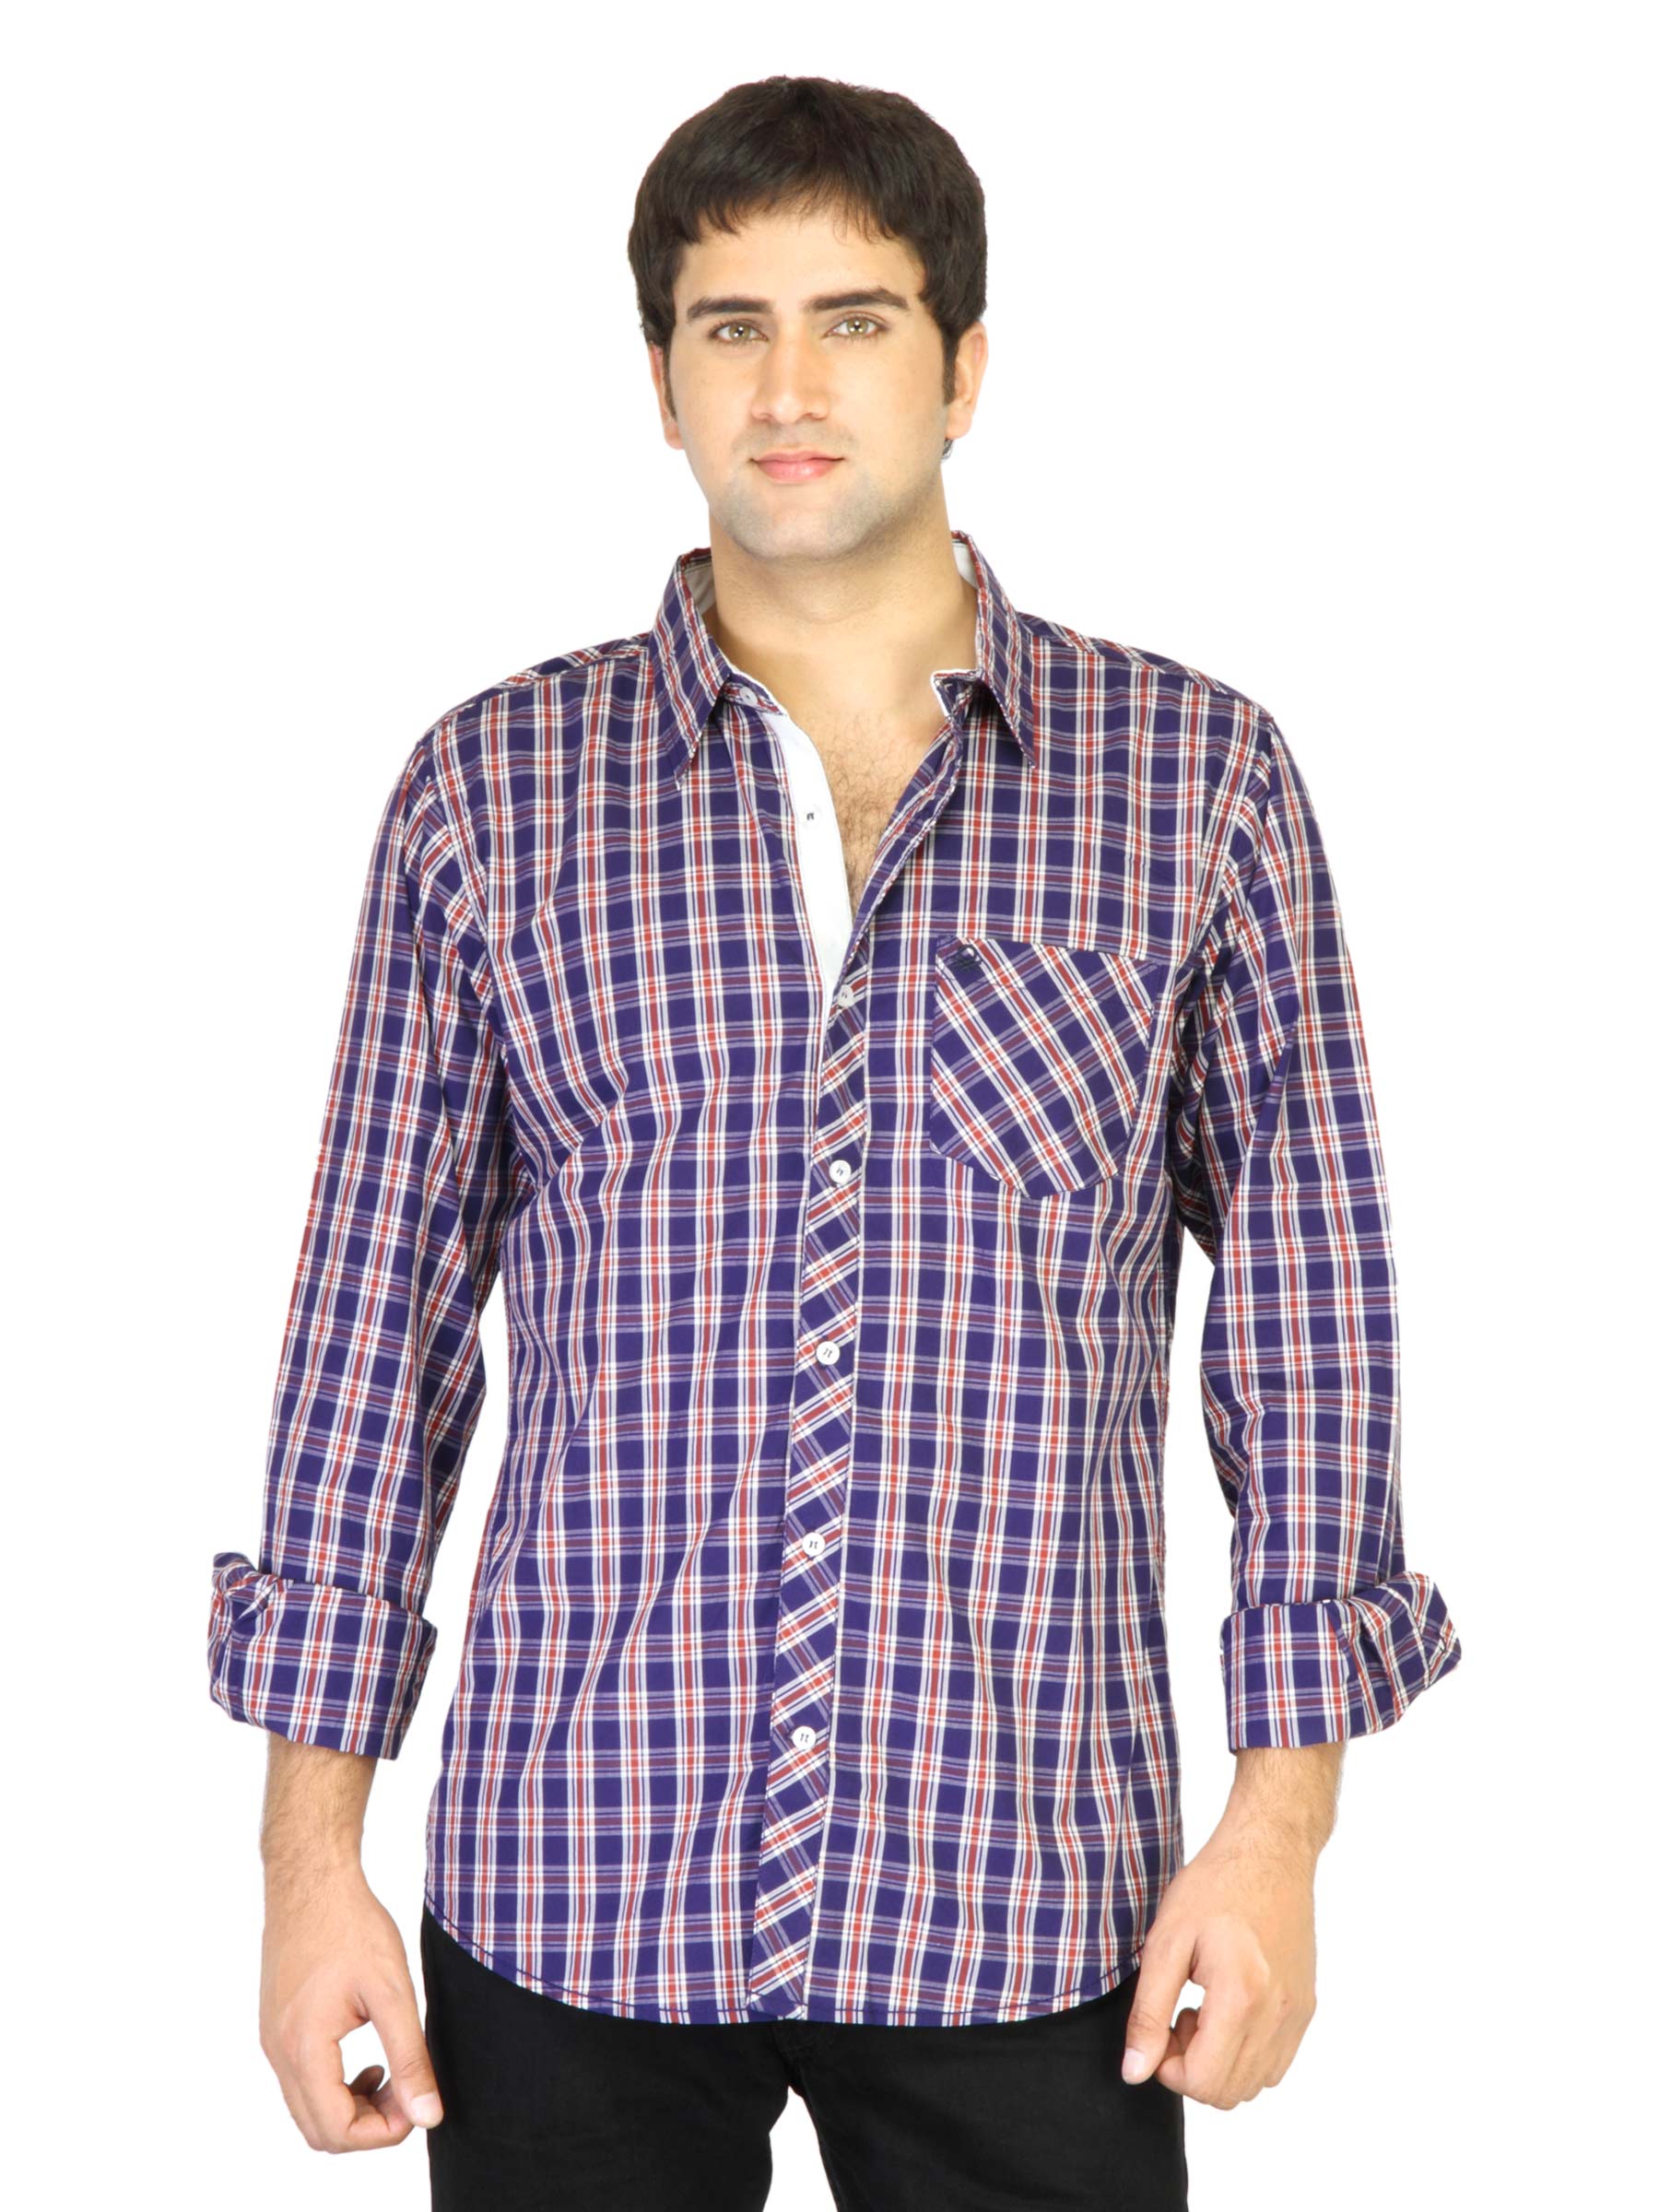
United Colors of Benetton Men Navy Blue Check Shirt
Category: Apparel / Topwear / Shirts
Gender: Men
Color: Navy Blue
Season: Summer 2011
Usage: Casual